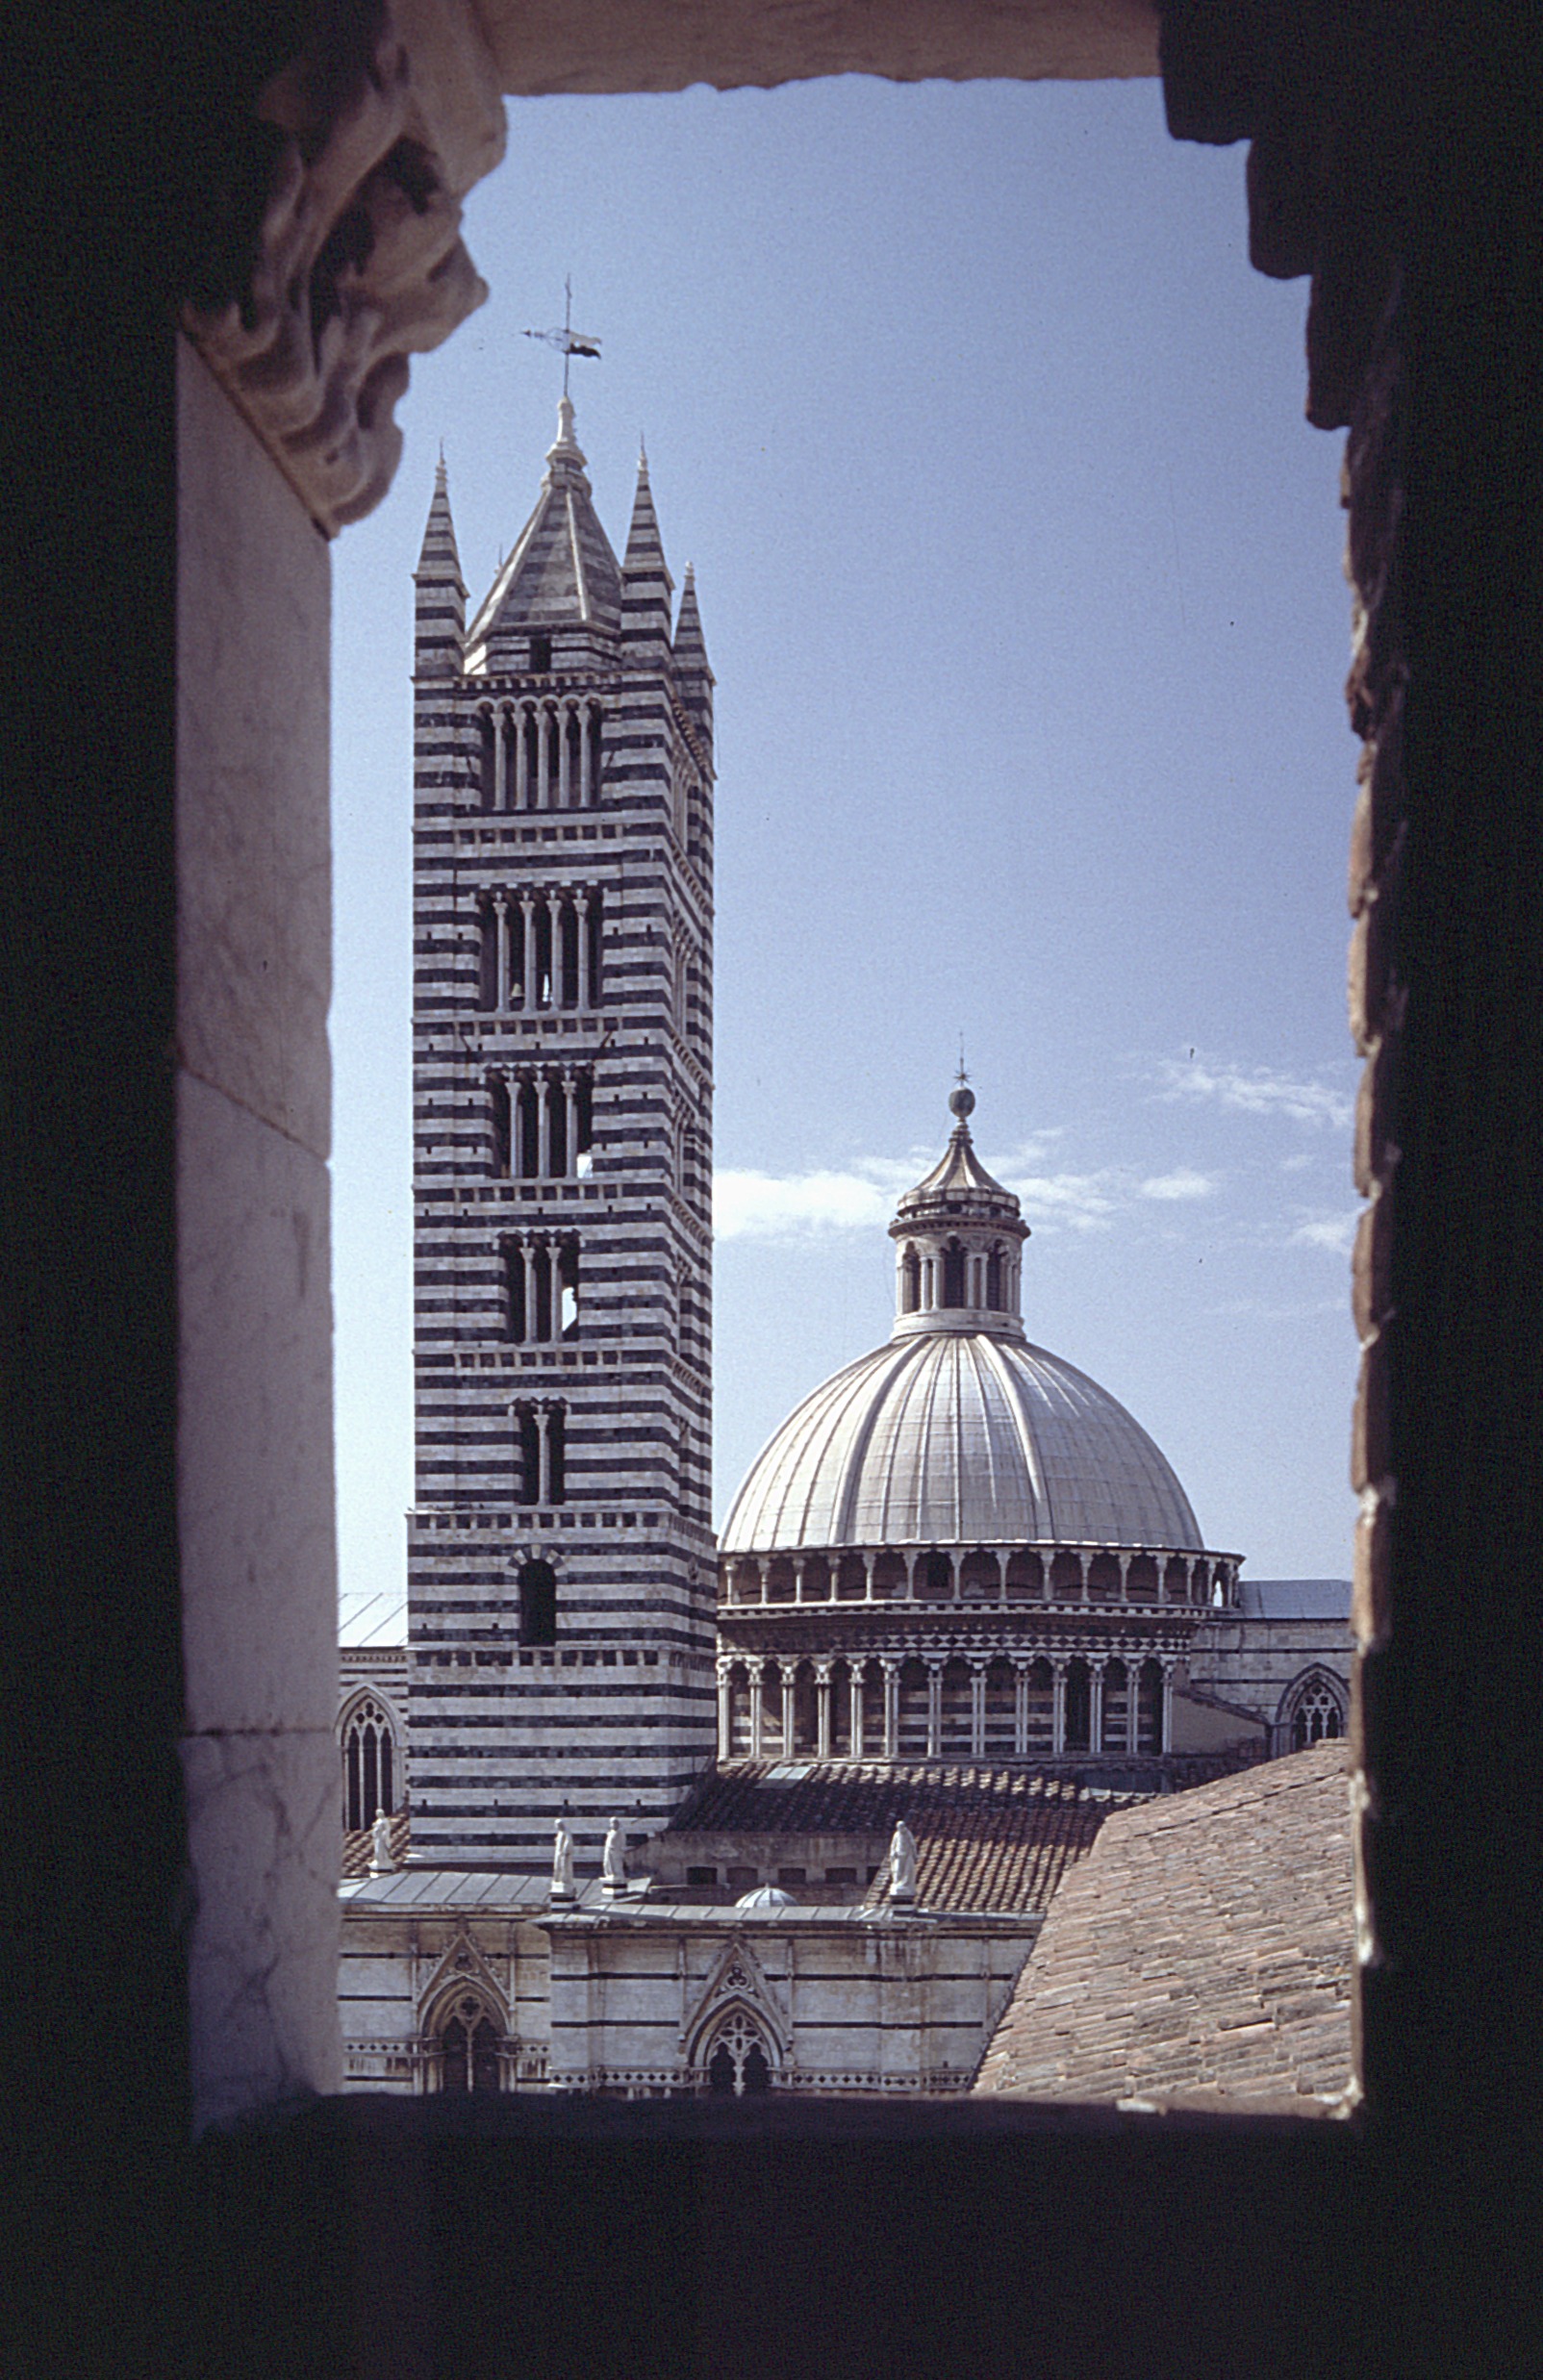
architecture, house, window, monument, arch, tower, landmark, italy, tuscany, facade, place of worship, art, temple, photograph, history, image, dom, shape, siena, ancient history